Jürgen Peters

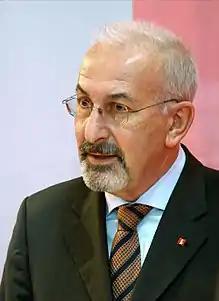
Jürgen Peters

Jürgen Peters (born 17 March 1944) is a German former trade union leader.